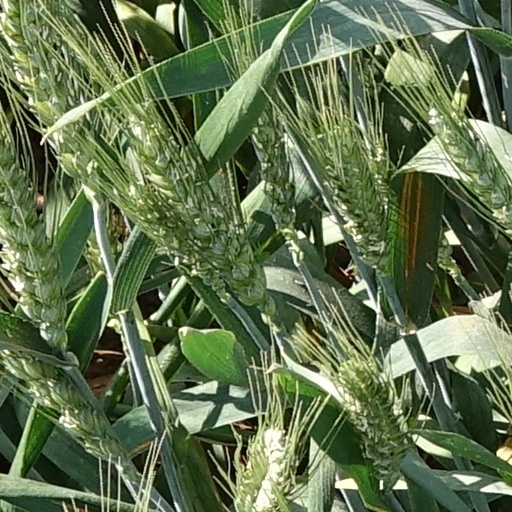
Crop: wheat